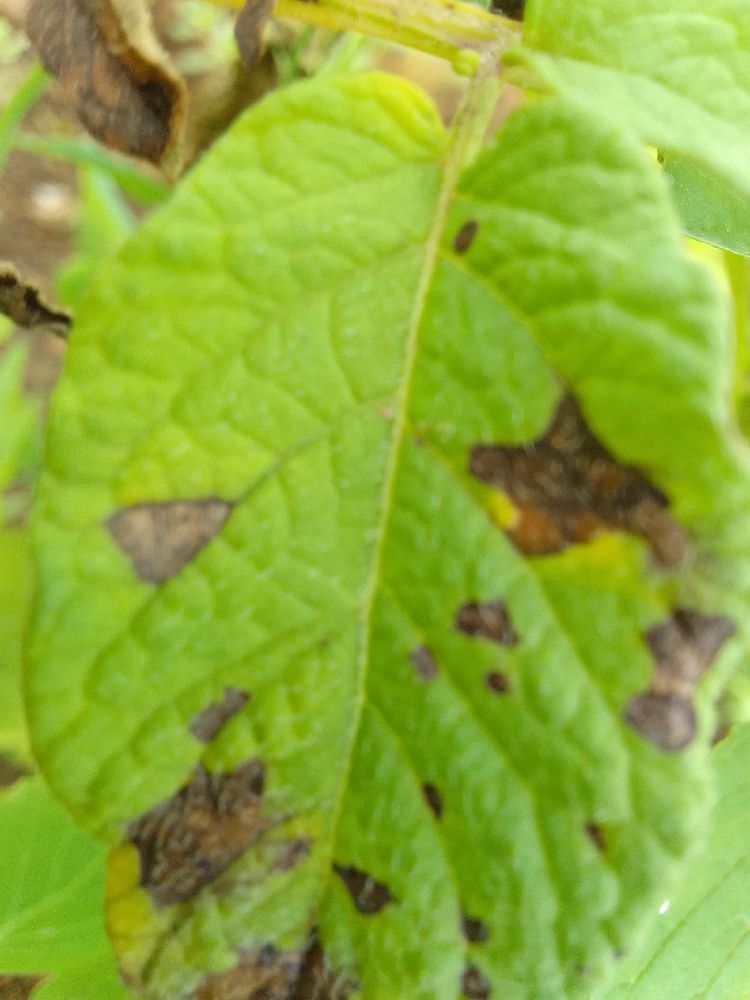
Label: Early blight